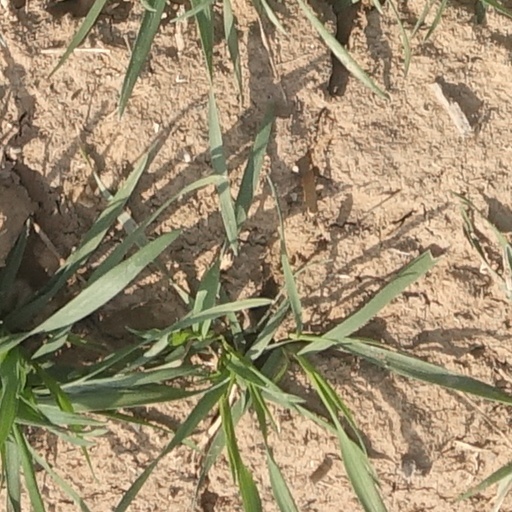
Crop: wheat